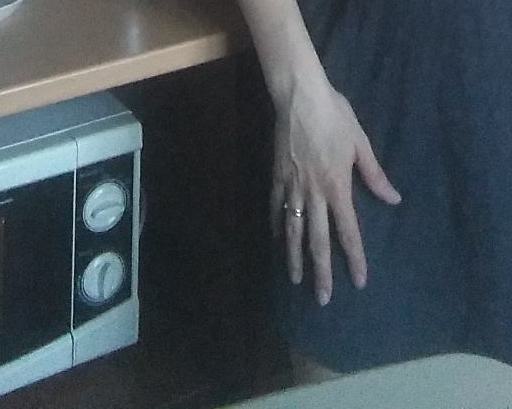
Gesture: no_gesture